African Greeks

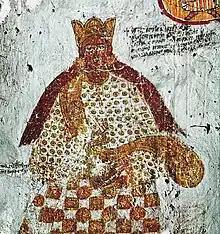
King Moses Georgios of Makuria

The most influential of the Libyan Greeks were the Cyreneans. The Cyreneans invited Greek colonists from all over the Greek world to settle in Cyrene.